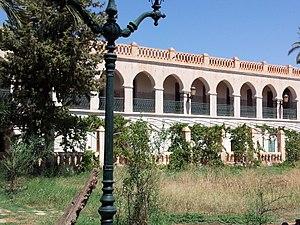
Vue sur le palais de Kourdane près de 'Aïn Madhi (Algérie)
Le Palais de Kourdane est un palais situé près d'Aïn Madhi dans le wilaya de Laghouat en Algérie. Ancien palais des Tidjani, il se présente comme une grande demeure hexagonale décorée de céramiques, entourée de jardins à la française et d'un vaste verger. Il est à présent à l'abandon. En 1986, l'intérieur avait été respecté, on y trouvait encore un salon de nacre acheté à Alger en 1880, et un piano dans le salon.